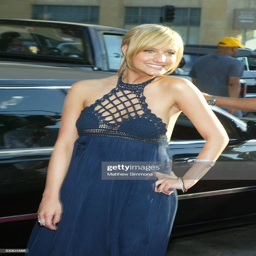
pop rock artist arrives at the premiere .